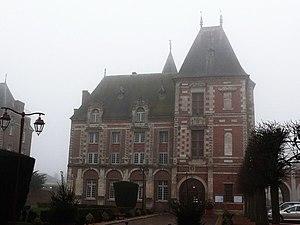
Crèvecœur-le-Grand est une commune française située dans le département de l'Oise et la région Hauts-de-France. Elle est jumelée à la ville allemande Obrigheim.
Cet article recense les monuments historiques français classés en 1959.
Cet article recense de manière non exhaustive les châteaux, maisons fortes, mottes castrales, situés dans le département français de l'Oise. Il est fait état des inscriptions et classements au titre des monuments historiques, ainsi que de l'inscription au pré-inventaire des jardins remarquables.